Hungarians in Romania

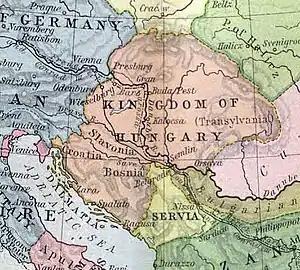
Transylvania, as a part of the medieval Kingdom of Hungary during the early 12th century.

The Hungarian tribes originated in the vicinity of the Ural Mountains and arrived in the territory formed by present-day Romania during the 9th century from Etelköz or "Atelkuzu" (roughly the space occupied by the present day Southern Ukraine, the Republic of Moldova and the Romanian province of Moldavia). Due to various circumstances (see Honfoglalás), the Magyar tribes crossed the Carpathians around 895 AD and occupied the Carpathian Basin (including present-day Transylvania) without significant resistance from the local populace. The precise date of the conquest of Transylvania is not known; the earliest Magyar artifacts found in the region are dated to the first half of the 10th century.